Juan de la Cámara

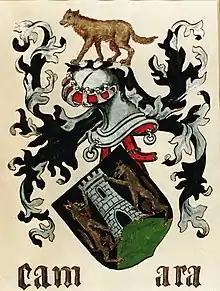
The Coat of Arms of the de la Cámara family were granted by Ferdinand III in 1227. This copy is found in the "Livro do Armeiro-Mor", a Portuguese armorial dating from 1520 which included the heraldry of the most important European royal and noble families.

Born in Alcalá de Henares in 1525 to a noble lineage, Juan de la Cámara could trace his family tree to the thirteenth century, with ancestors who fought for the Castilian Crown during the Iberian Reconquista. In 1227, under Ferdinand III, the de la Cámara family was ennobled and granted a coat of arms. He held the best and oldest documents of ancestral nobility among the Spanish conquistadores.